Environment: real
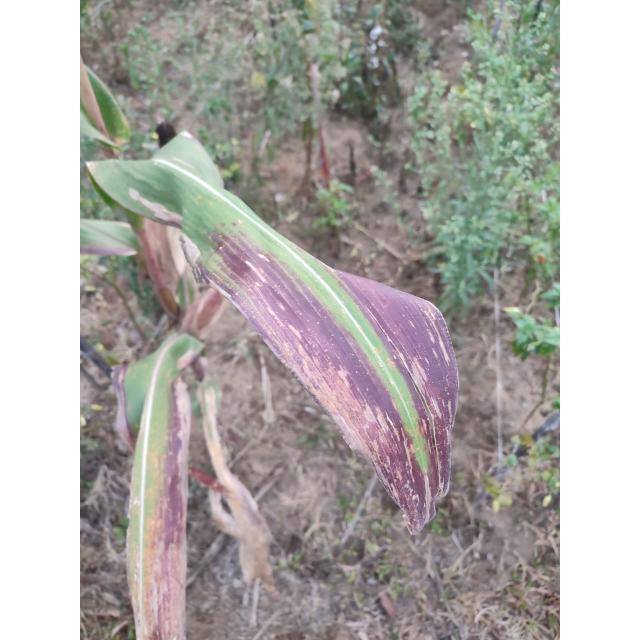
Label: phosphorus_deficiency